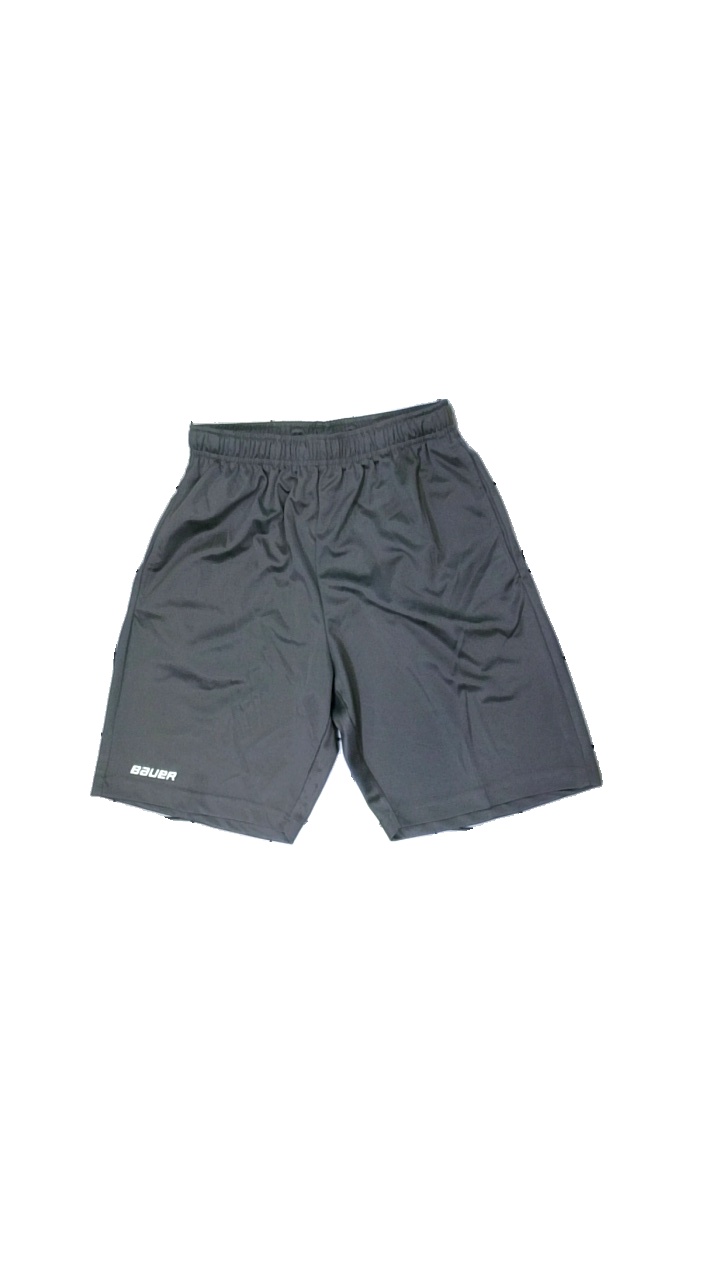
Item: Shorts (Men)
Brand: Bauer
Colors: Grey
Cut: Loose
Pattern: Logo print
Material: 100% Polyester
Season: All
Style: Sports
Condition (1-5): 5
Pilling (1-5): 5
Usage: Reuse
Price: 50-100